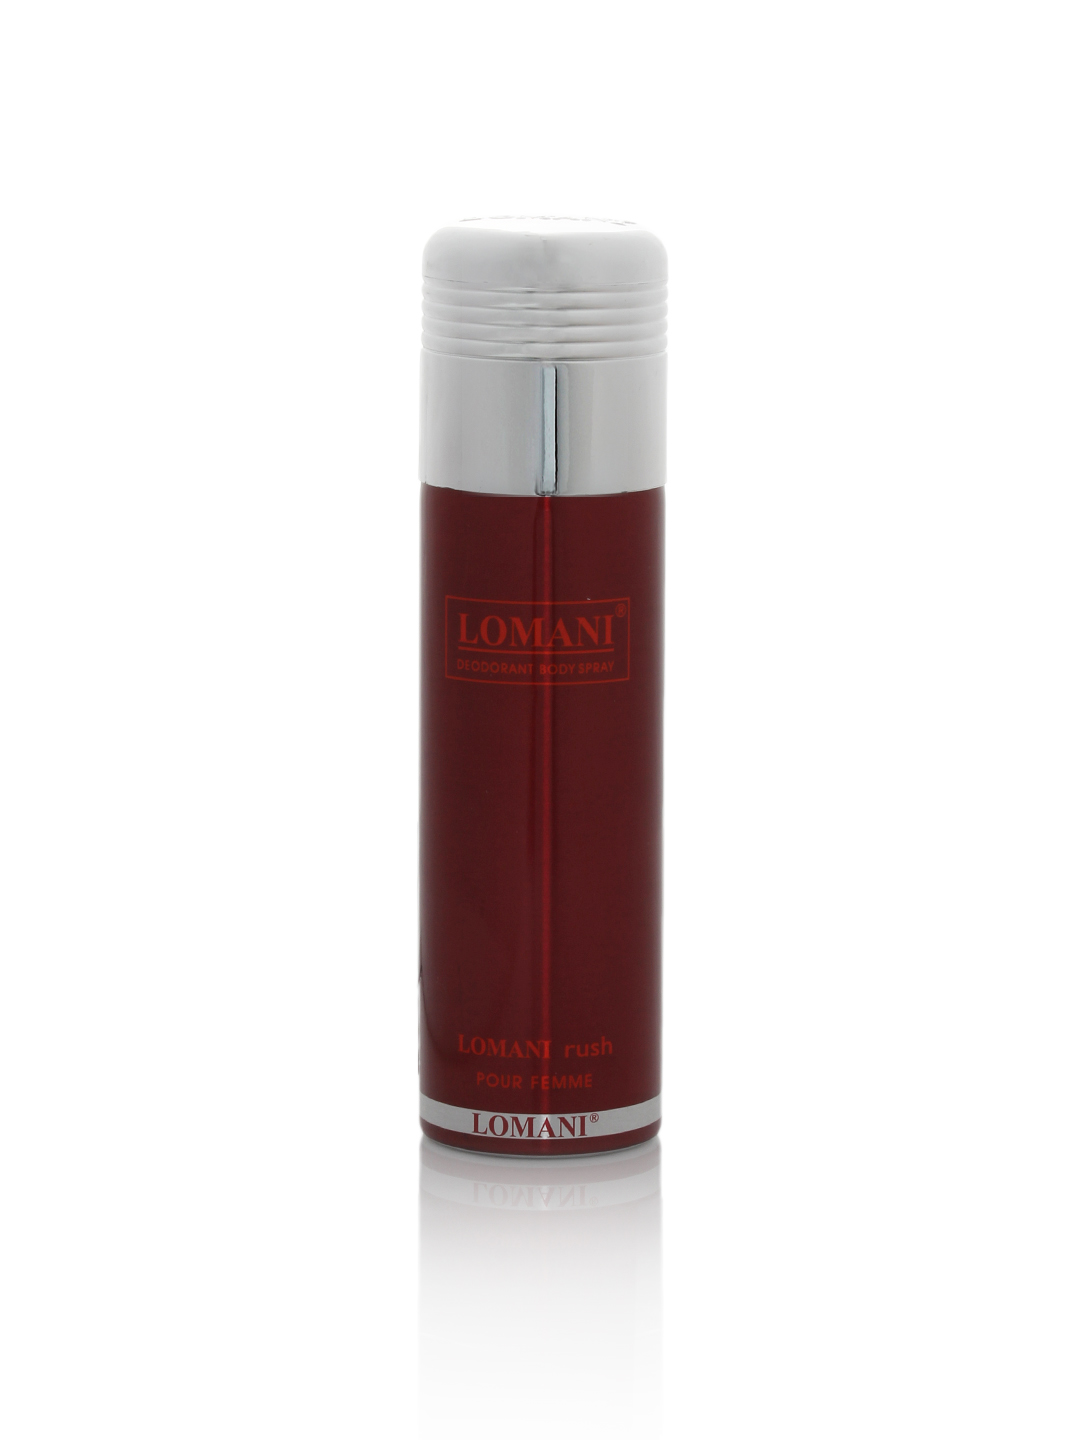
Lomani Women Deo
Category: Personal Care / Fragrance / Deodorant
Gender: Women
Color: Red
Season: Spring 2017
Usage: Casual